Walter Mason Camp

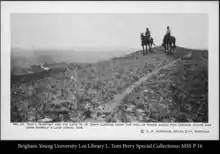
General Godfrey and Walter Camp on DeWolf's Lone Grave

Western historians believe that Camp's work as an oral historian greatly contributed to our knowledge of the American Indian Wars and especially the Battle of Little Bighorn. He became familiar with Native American languages and customs (especially the Sioux), visited over forty battlefields in person, and conducted interviews with almost 200 individuals who participated in the American Indian Wars. In addition to the Battle of Little Bighorn, he sought out information about other battles during the Great Sioux War, including the Battle of Washita River, the Battle on the Red Fork, Baldwin's fight with Sitting Bull on Redwater Creek, the battle of Wolf Mountain, and the Lamedeer fight, as well as the Nez Perce campaign, the Cheyenne outbreak under Dull Knife in Nebraska, Baldwin's fight on the Little Porcupine, the Yellow Hand affair, the capture of Rain-In-The-Face, the death of Sitting Bull, and the Wounded Knee and White Clay affairs.